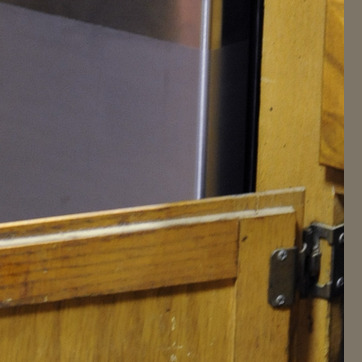
Material: metal